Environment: real
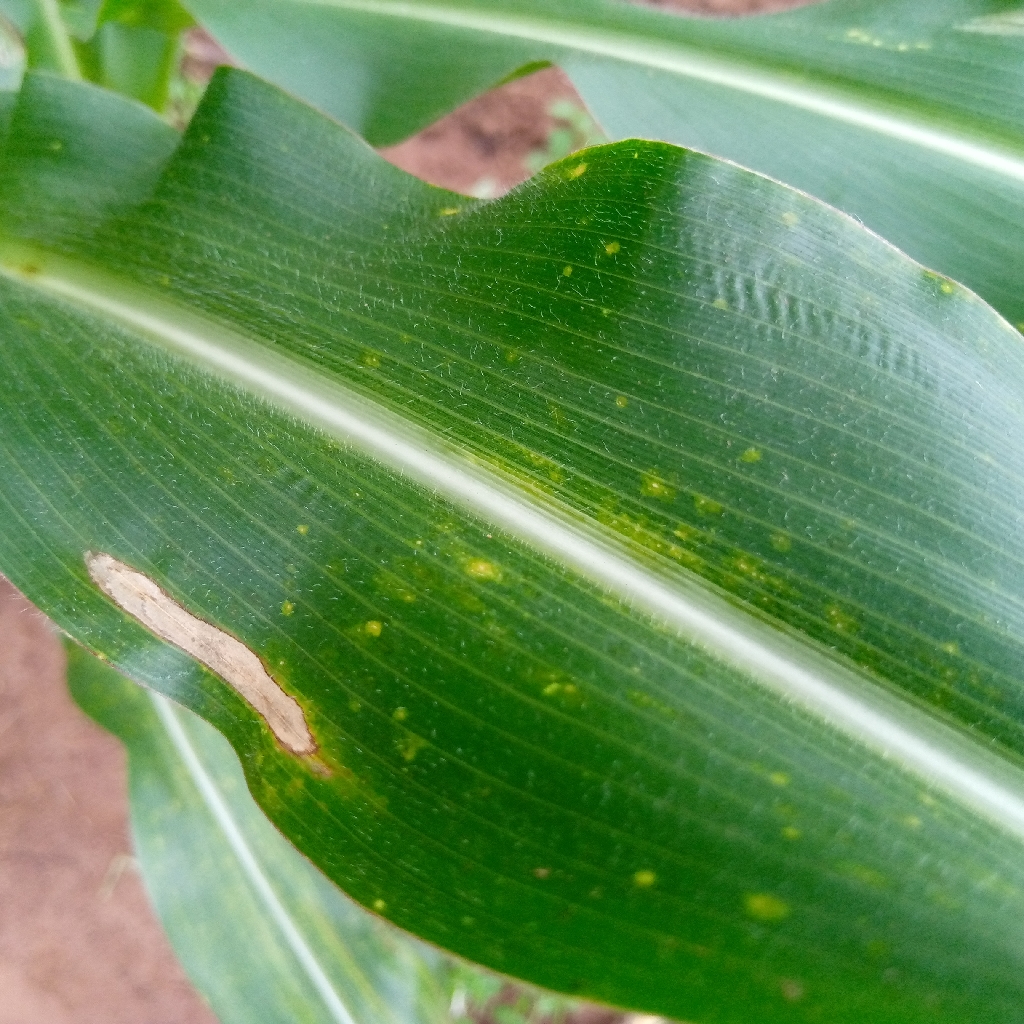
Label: northern_corn_leaf_blight